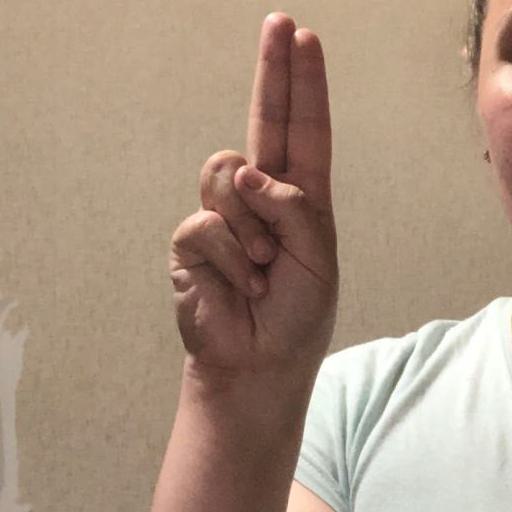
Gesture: two_up